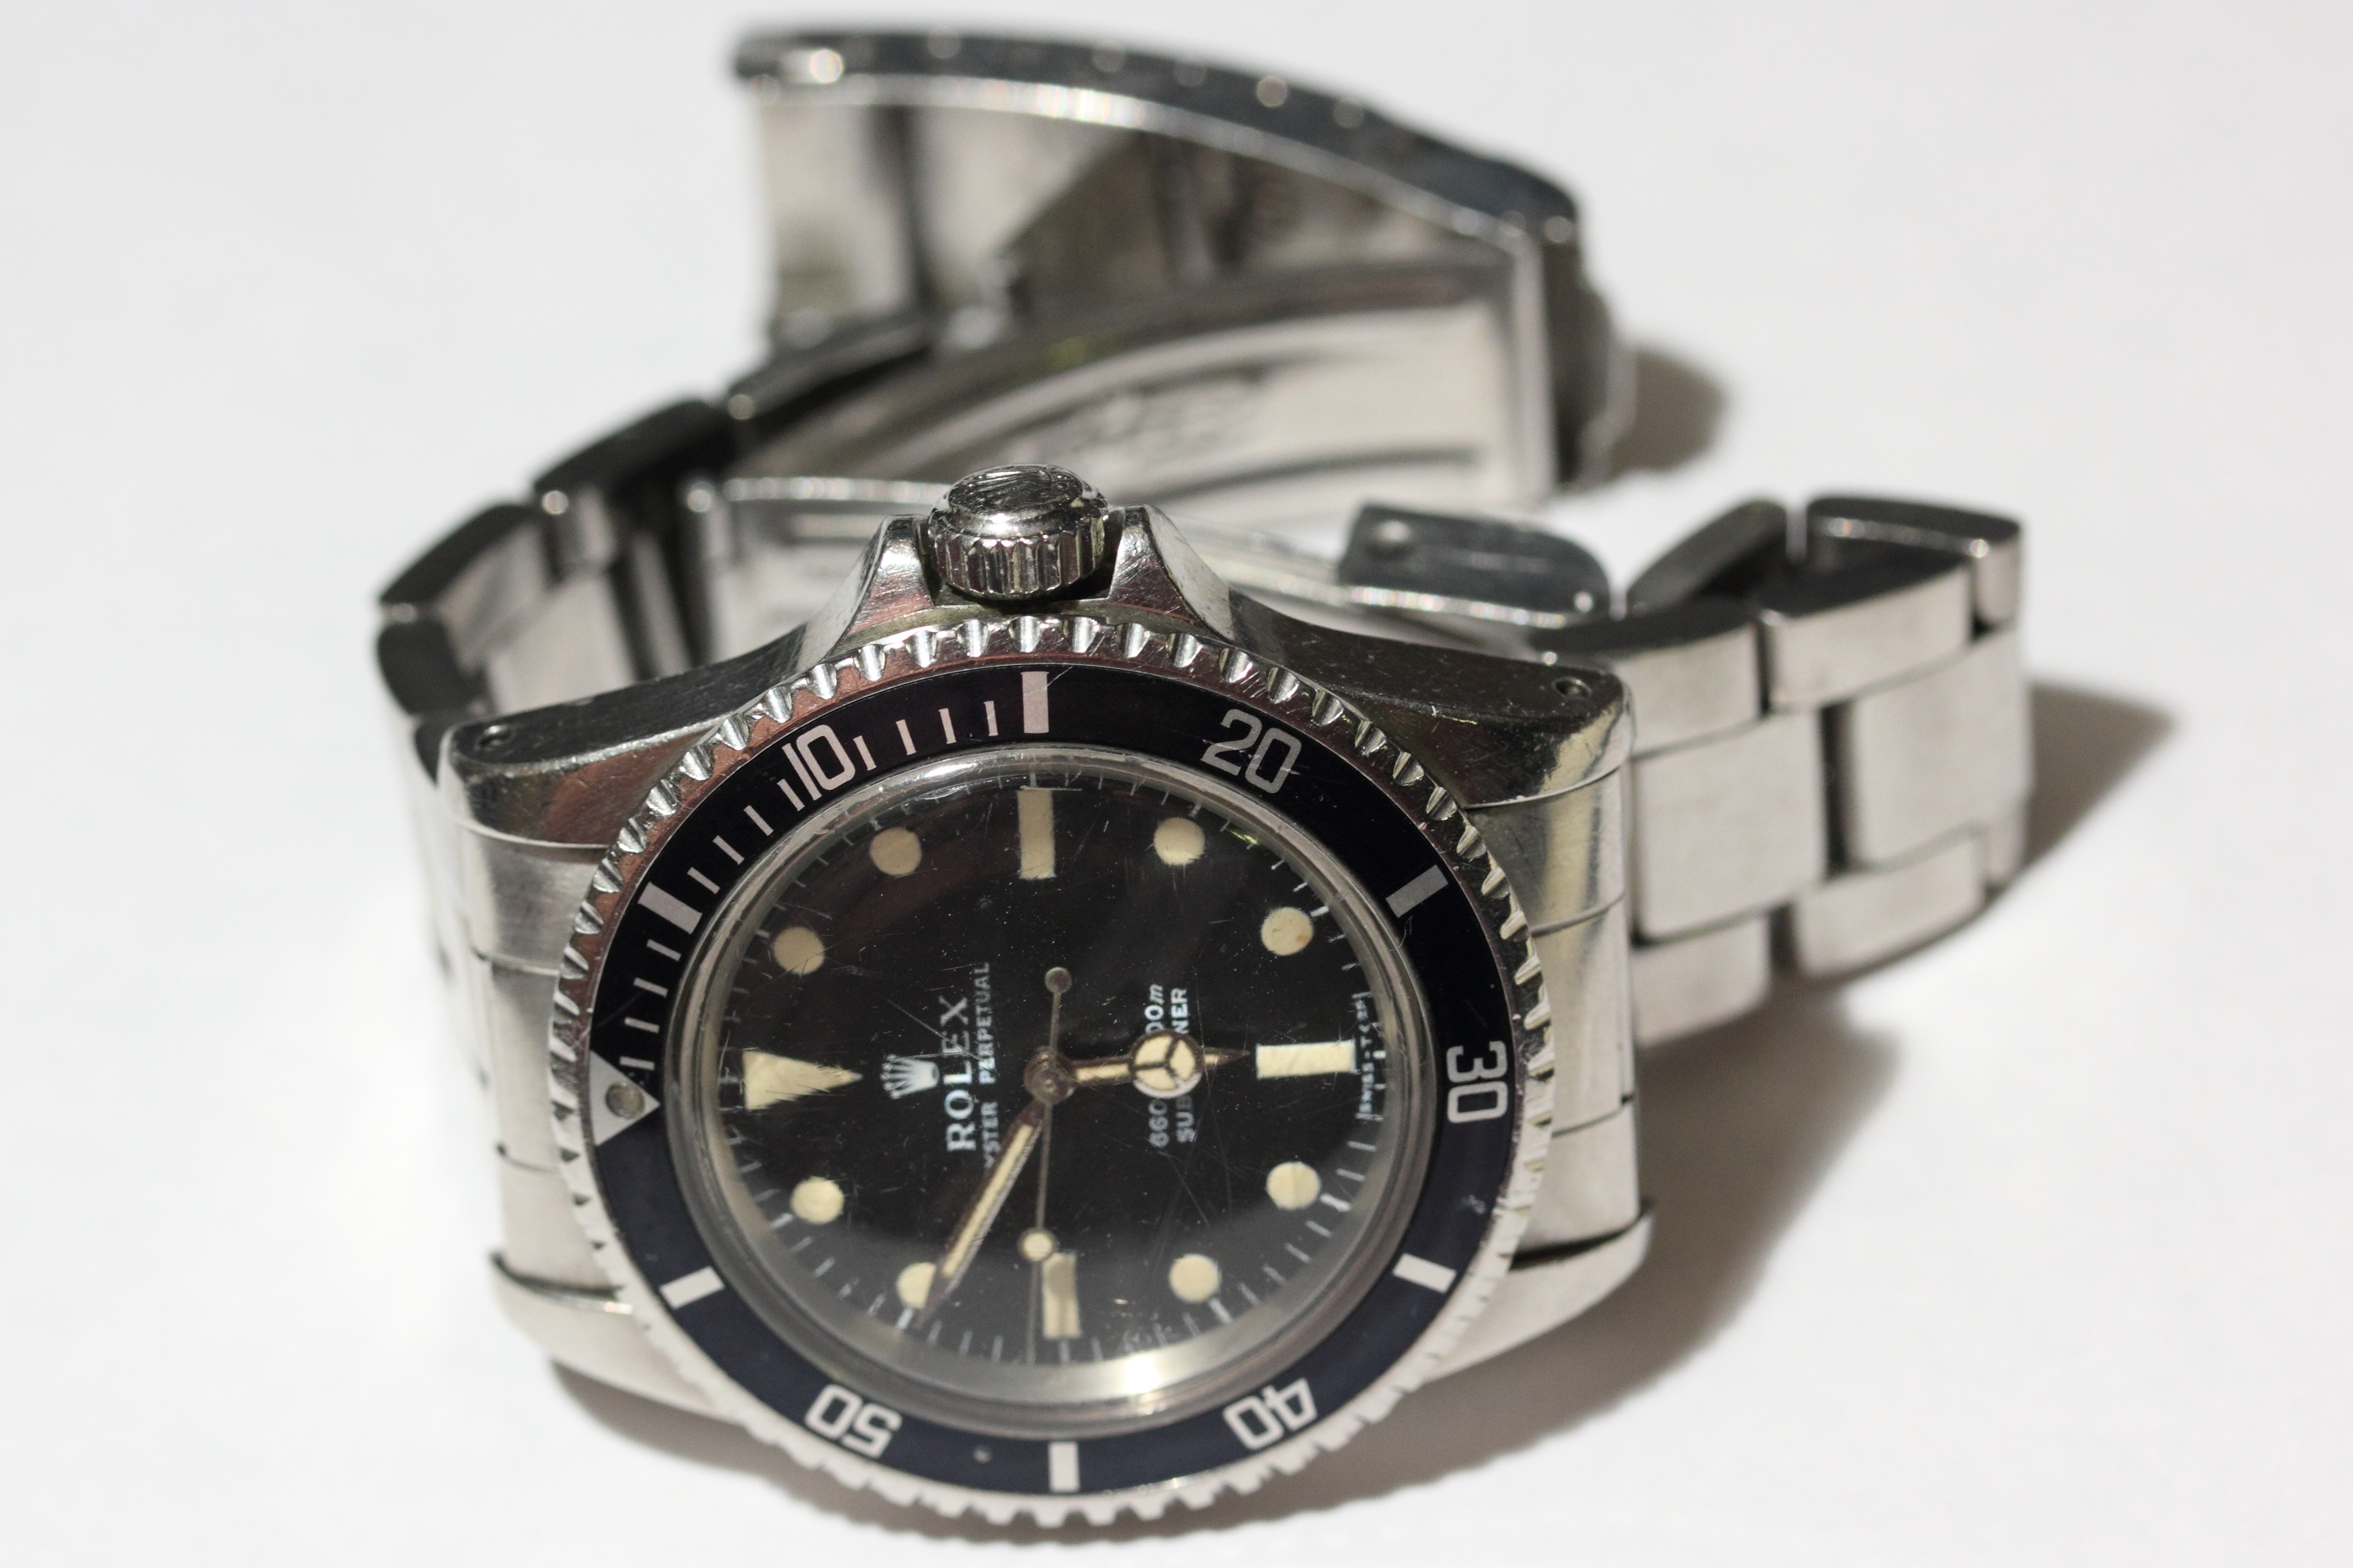
watch, hand, steel, diving, oyster, timepiece, swimming, dive, brand, product, swiss, 1978, snorkeling, strap, rolex, mineral, waterproof, platinum, perpetual, submariner